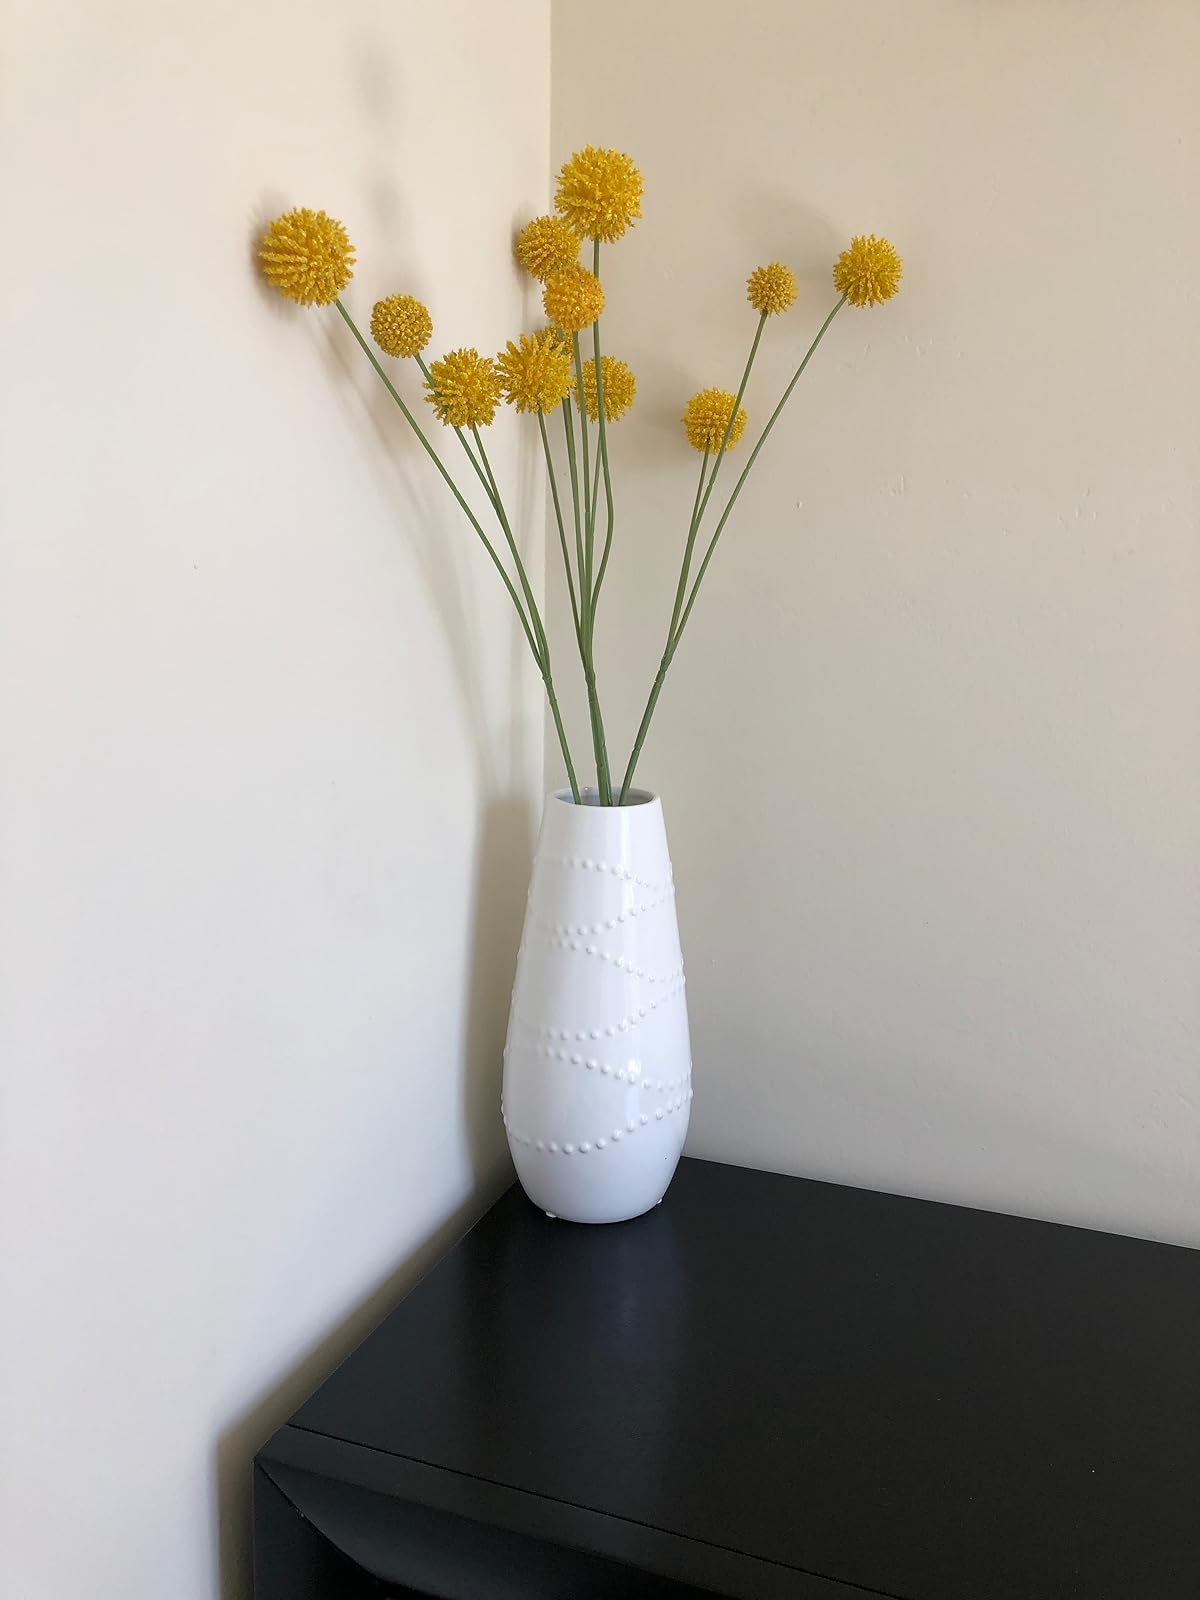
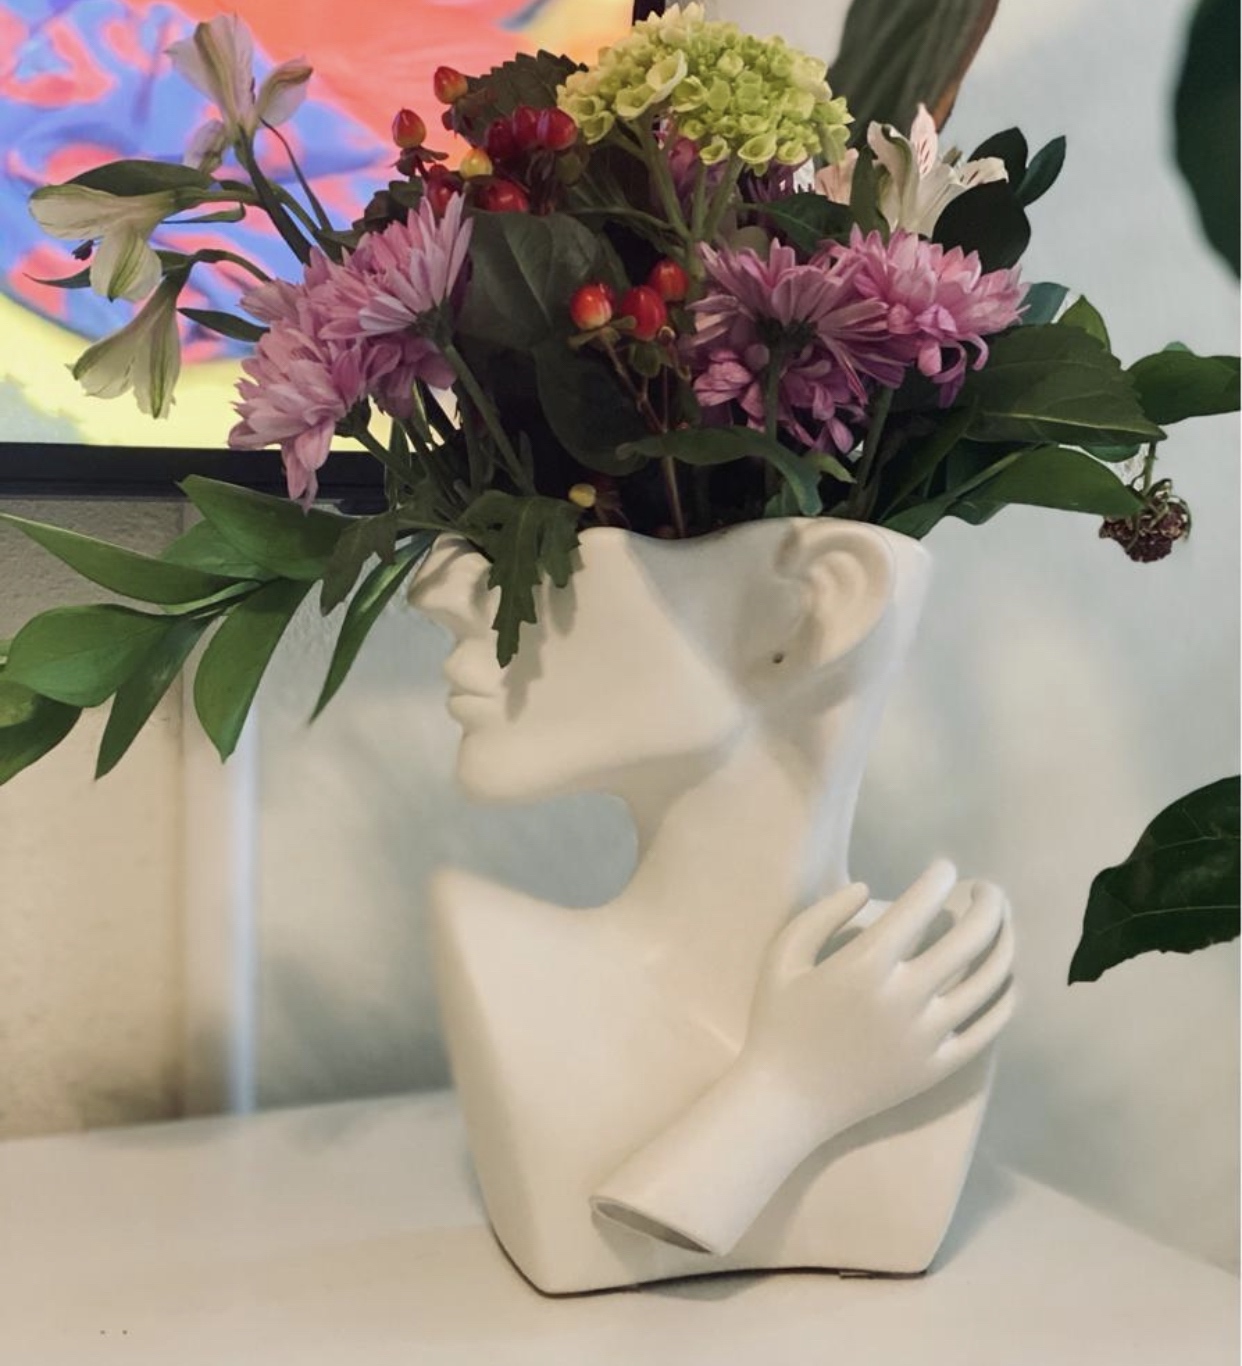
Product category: vase
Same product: no